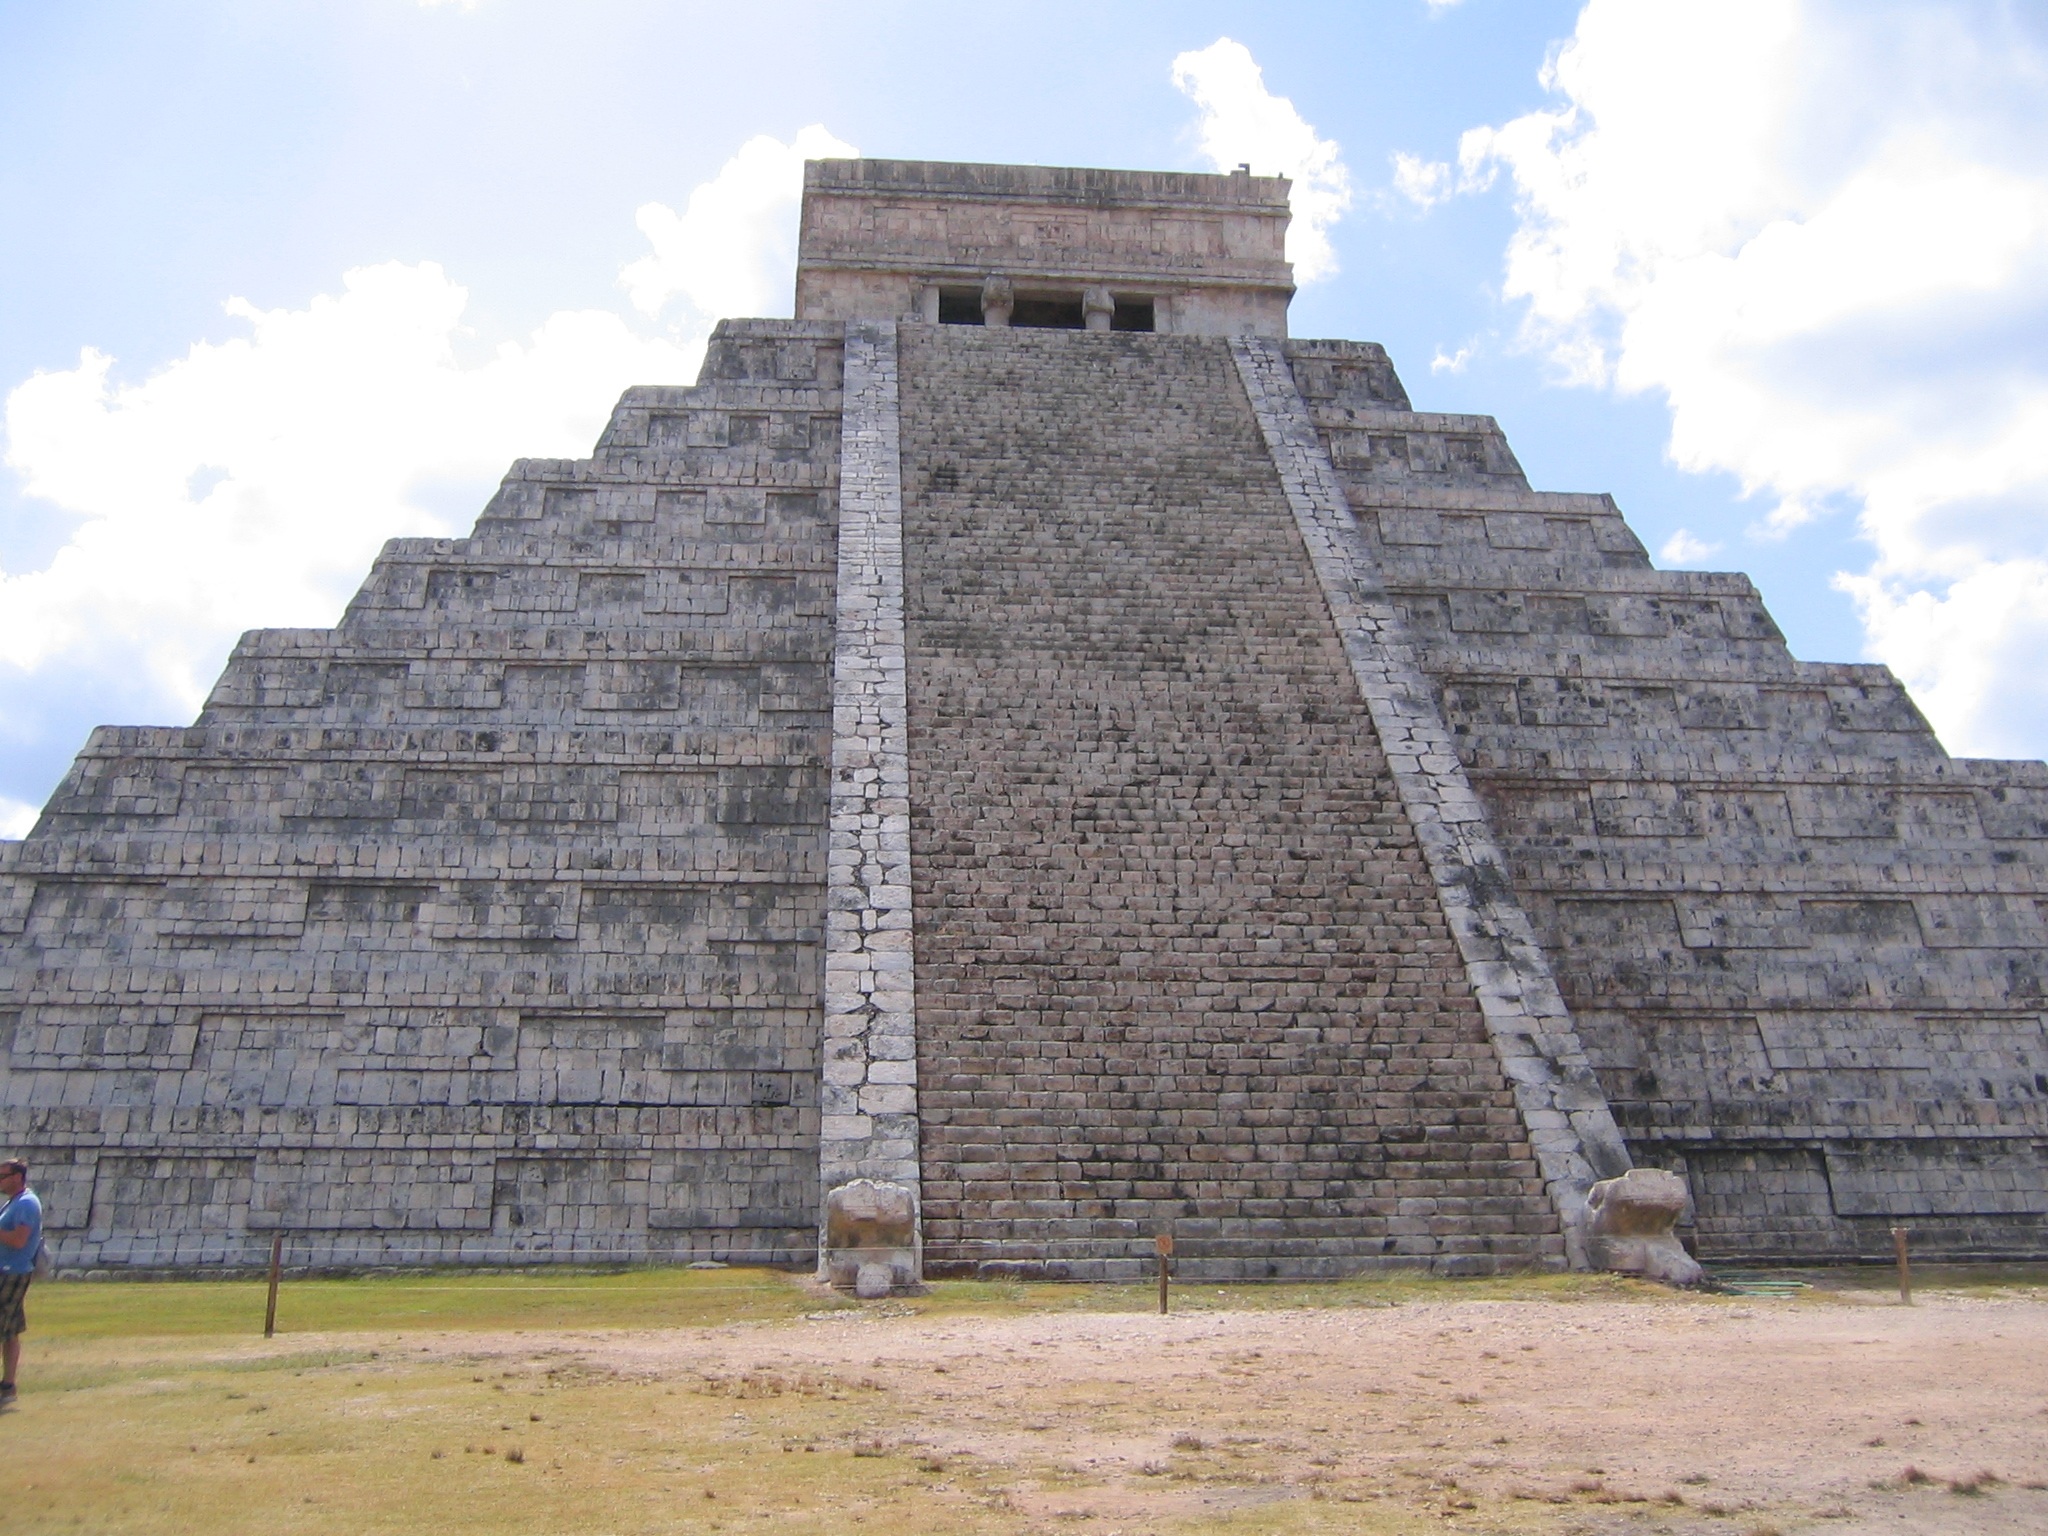
architecture, monument, pyramid, landmark, ruin, mexico, ruins, maya, yucatan, archaeological site, chichen itza, historic site, ancient history, mayan pyramid, ancient greek temple, maya civilization